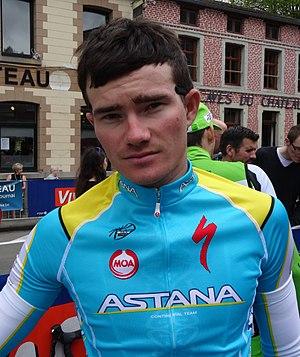
Triptyque des Monts et Châteaux 2014, étape 3, 6 avril 2014, départ de Belœil. Depicted person&#58
Vadim Galeyev, né le 7 février 1992 à Petropavl, est un coureur cycliste kazakh, membre de l'équipe Apple.
La saison 2014 de l'équipe cycliste Astana Continental est la troisième de cette équipe.